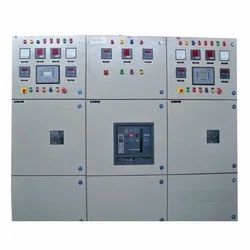
Label: DG_Synchronization_Panel